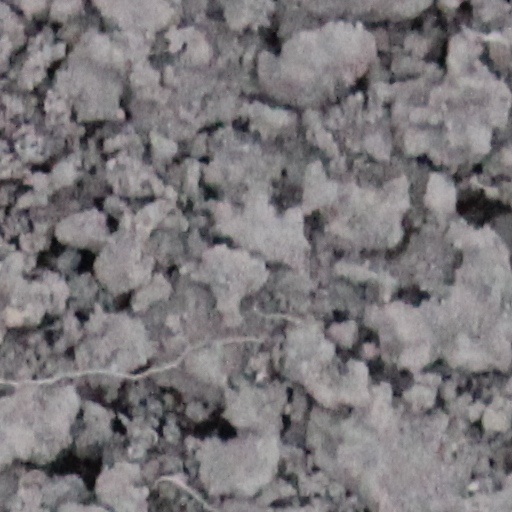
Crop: wheat